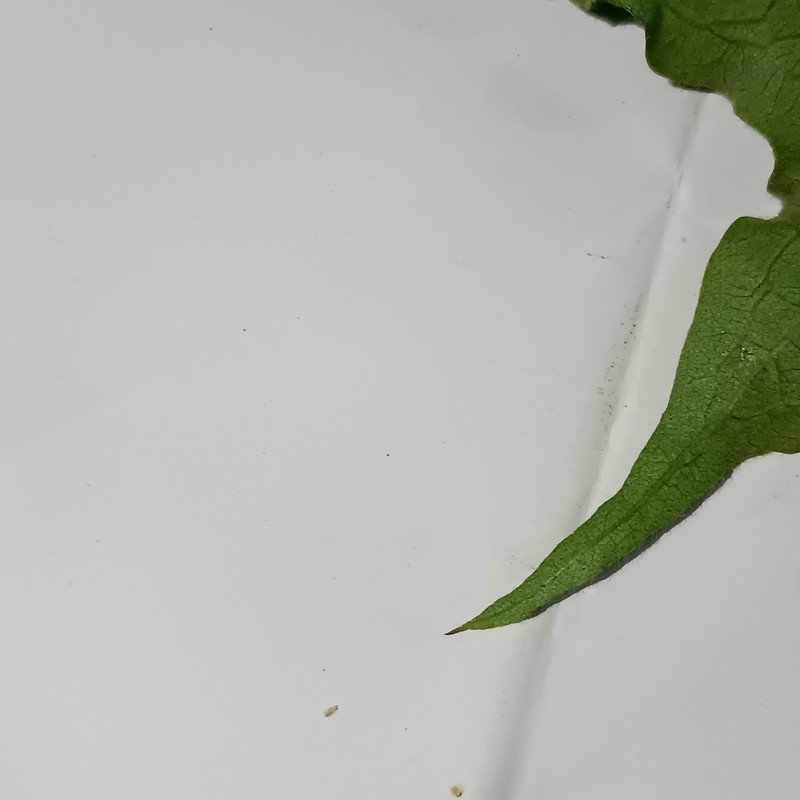
Label: Herbicide Growth Damage